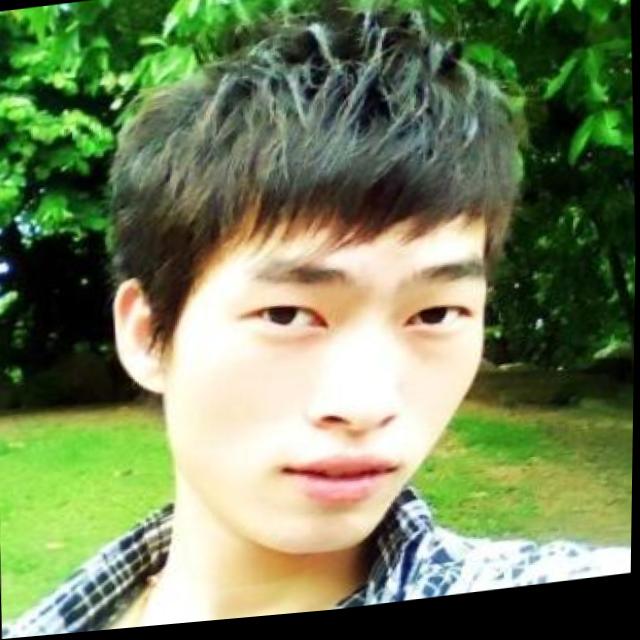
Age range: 21-44